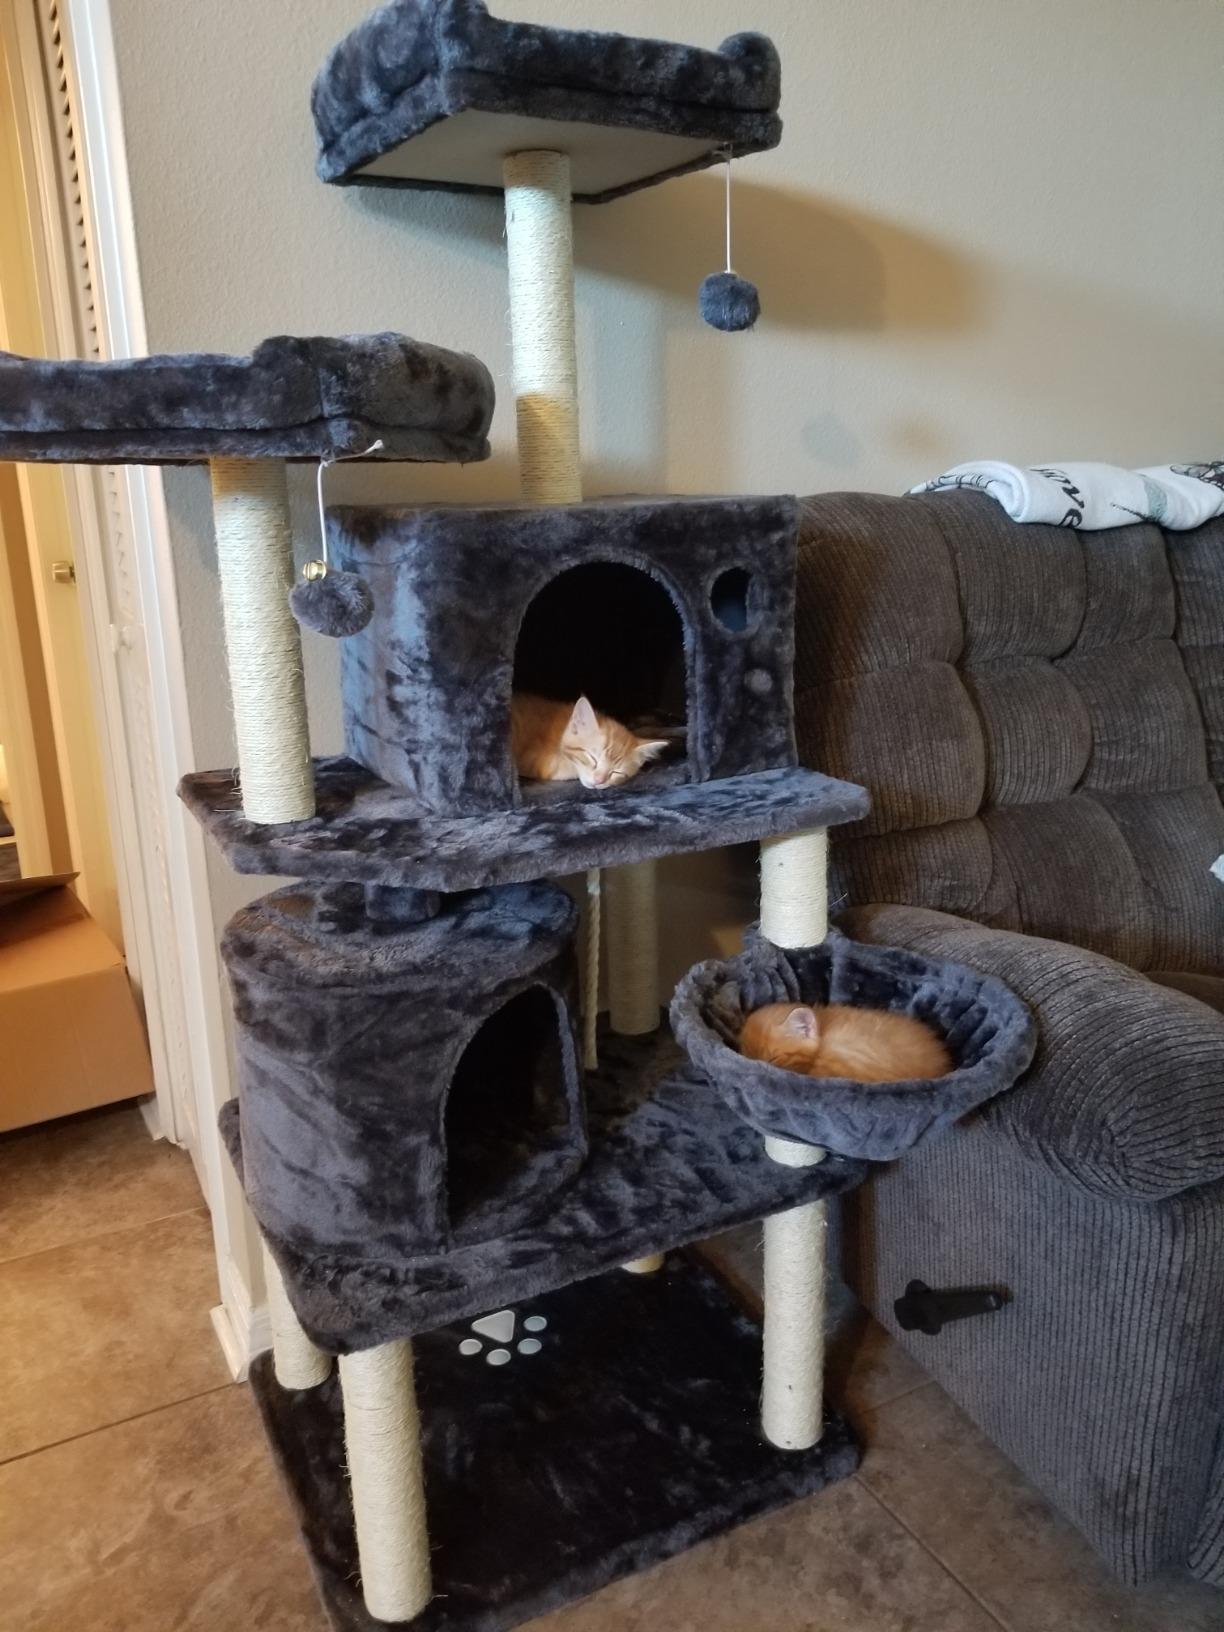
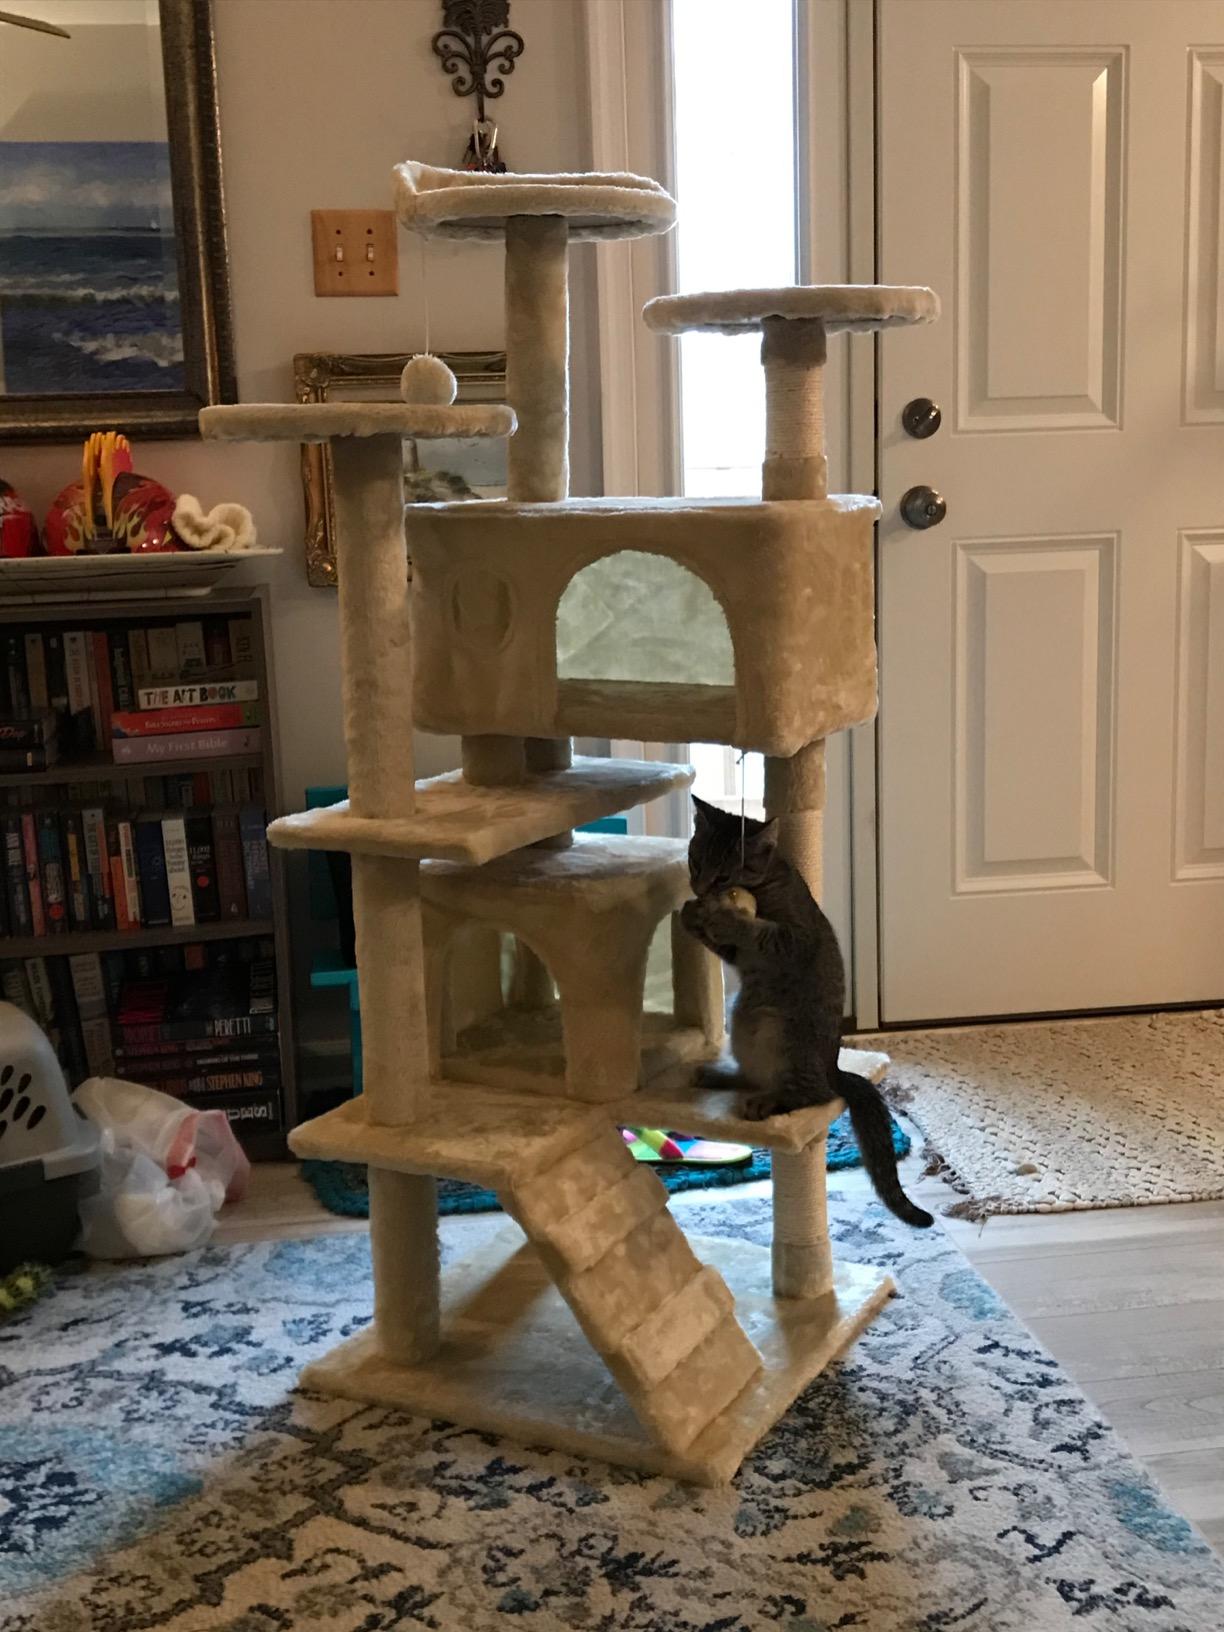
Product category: items_cat tree
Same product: no